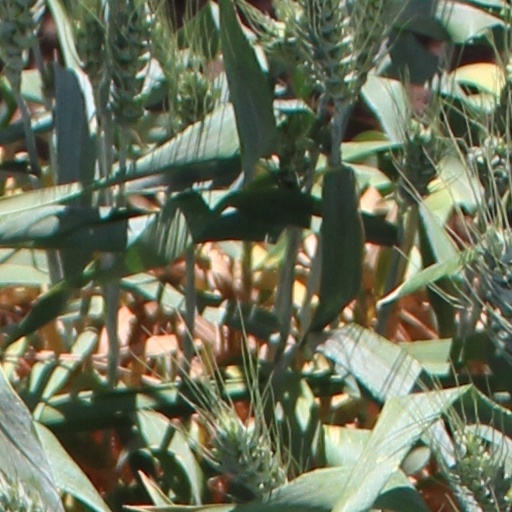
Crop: wheat